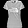
Label: T - shirt / top